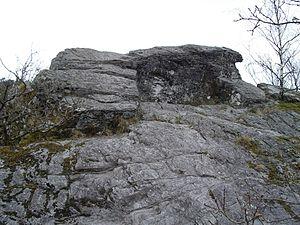
Château de Linchamps
Le château de Linchamps est une forteresse médiévale dont les ruines se trouvent sur le cours supérieur de la Semoy française à hauteur du hameau de Nohan dans le département des Ardennes et dont les origines remontent entre le XIIᵉ et le XVIᵉ siècle.